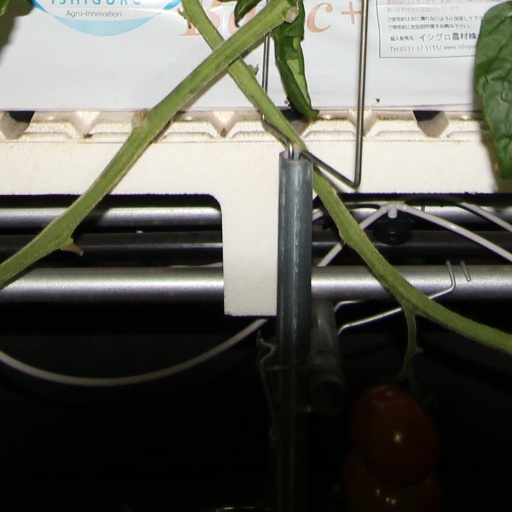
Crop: tomato